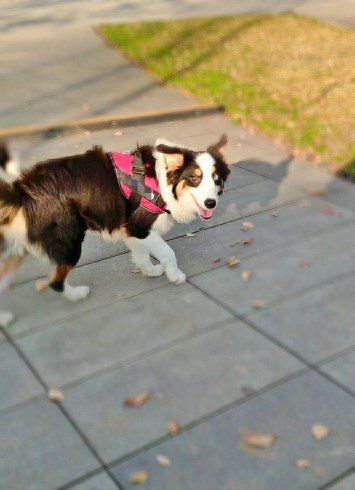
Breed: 2594-n000109-Border_collie